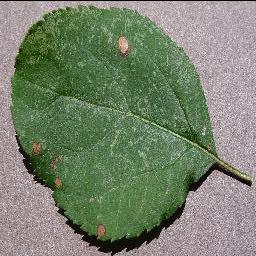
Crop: apple
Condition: black_rot